Anthimos Gazis

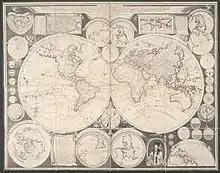
"Atlas of the Globe" by Gazis, Vienna, 1800

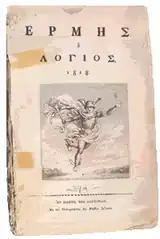
1818 issue of "Hermes o Logios".

On 7 May 1821, revolutionaries gathered at the entrance of the Agioi Taxiarches Church in Milies, with Gazis heading the meeting. A white flag bearing five red crosses and topped with a sun was unveiled, while Gazis read a letter written by Alexander Ypsilantis. On the same day, Gazis led a group of rebels into the village of Lechonia populated mainly by Turks, 200 of them were slain while the womenfolk were taken to the monasteries of Agios Georgios and Agios Lavrentios. They then proceeded to Efta Platania besieging its castle. Attempts to storm the castle failed as the rebels only possessed a single rusty cannon, while human wave attacks proved sanguine. On 11 May, the siege was abandoned and the rebels raided Velestino, slaughtering those who had not already left it, burning and looting their houses and crops. A second meeting (styled Boule of Thessalo–Magnesia) took place in Velestino where Gazis officially declared the beginning of the insurrection to the representatives of the 24 villages surrounding Pilion, calling for the Christians of Thessaly to rise against the Ottomans. On 15 May, Mahmud Dramali Pasha's army descended from Larissa, burning Kapurna and Kanalia. Rebels from Zagora, Makrinitsa and Volos fled in panic, many of them sought refuge in Trikeri. Dramali's arrival prompted most kodjabashis to bend the knee to the Turks. In the meantime Dramali marched on Milies with the intent to burn it, the rebels decided to defend their headquarters. The situation in the village became tense when local kodjabashi Stavrakis Morfoulis, attempted to shoot Gazis after exclaiming "Damn you, you doomed us all!". One of Gazis' comrades knocked the gun out of his hand before he was able to take a shot. Other kodjabashis tried to discredit the revolutionaries promising to act as emissaries to the Turks, in hopes that they will show mercy. Gazis and most other rebels left the village and by June the kodjabashis surrendered it to the Turks, being granted amnesty in return. Although a small scale insurgency continued, the revolution in Thessaly had ultimately collapsed.